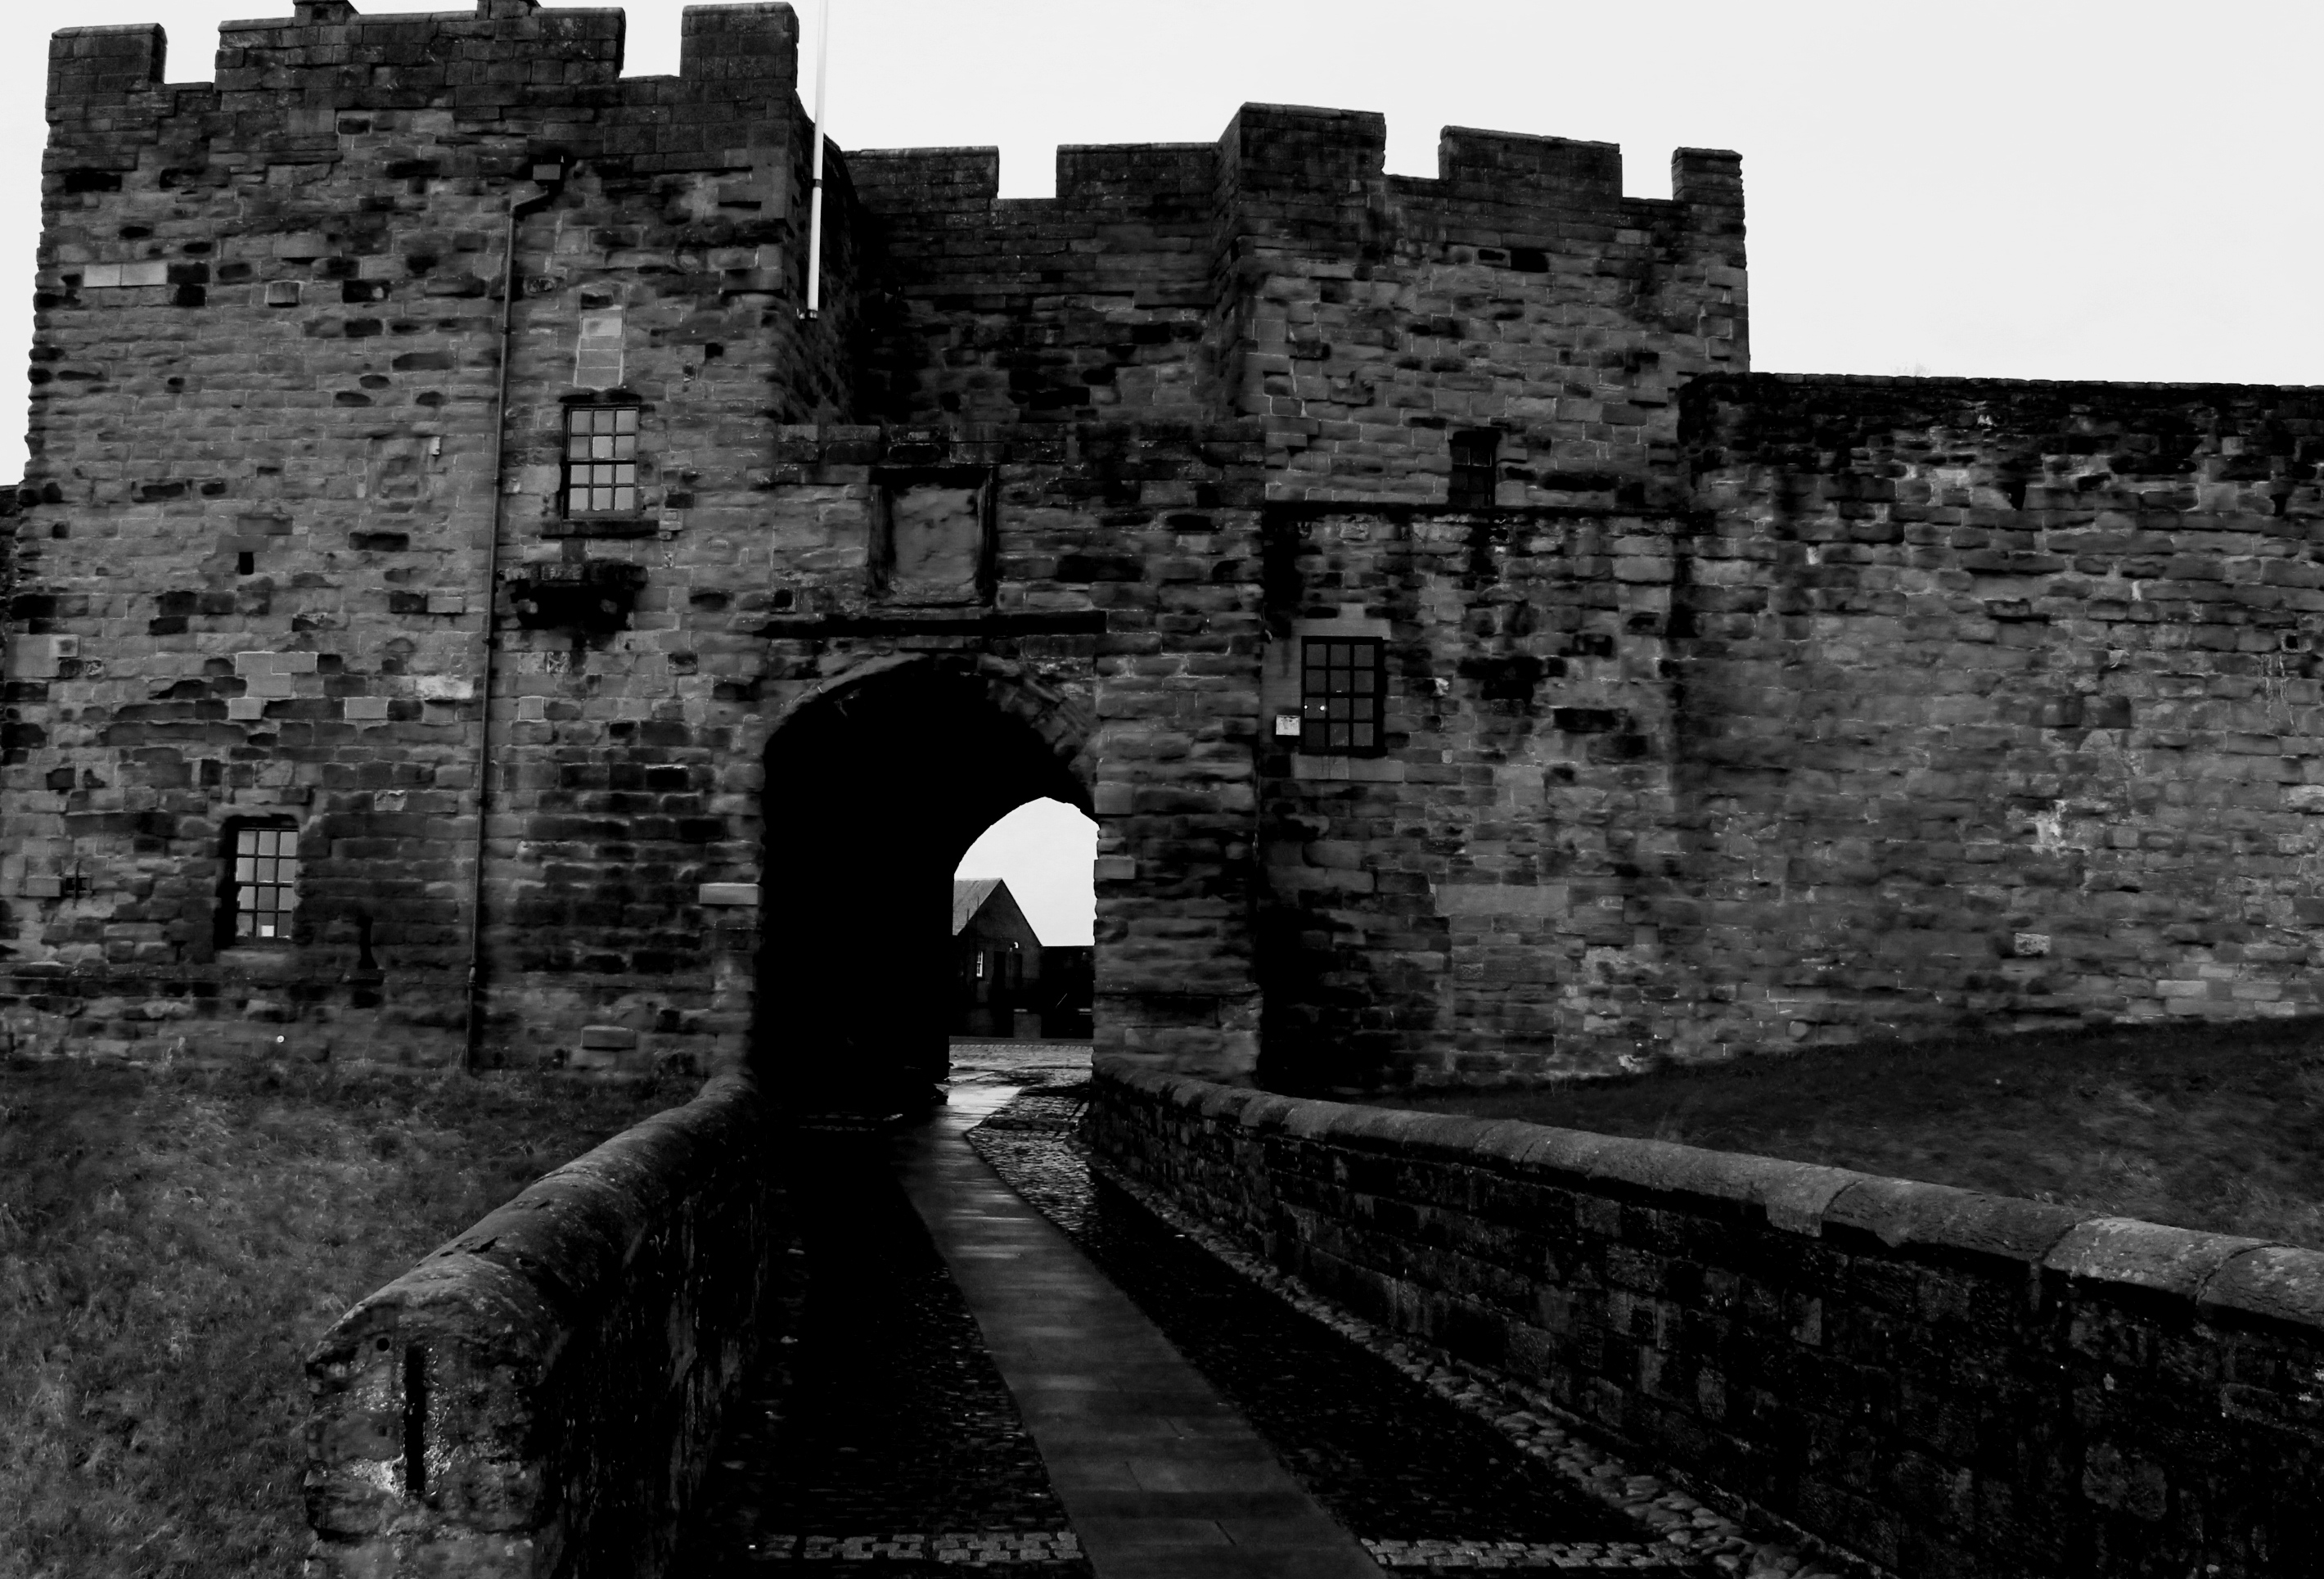
abstract, black and white, photography, texture, wall, castle, contrast, darkness, black, monochrome, cumbria, art, robert, ruins, shot, dailyshoot, bruce, carlise, anawaesome, monochrome photography, ancient history